Curved spacetime

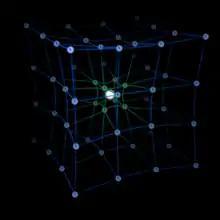
Figure 5–4. General relativity is a theory of curved time "and" curved space. Click here to animate.

As the astronomer who had earlier discovered the existence of Neptune "at the tip of his pen" by analyzing irregularities in the orbit of Uranus, Le Verrier's announcement triggered a two-decades long period of "Vulcan-mania", as professional and amateur astronomers alike hunted for the hypothetical new planet. This search included several false sightings of Vulcan. It was ultimately established that no such planet or asteroid belt existed.